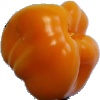
Label: Pepper Yellow 1